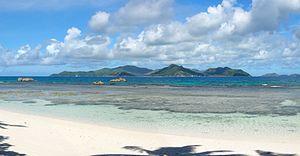
vue sur la deuxième plus large île des Seychelles, Praslin, d'Anse Sévère, La Digue, Seychelles
Praslin, la seconde plus grande île de l'archipel des Seychelles, est située à 44 km au nord-est de Mahé dans le groupe des Iles intérieures. Administrativement, elle est divisée en deux districts : Baie Sainte-Anne et Grand' Anse selon une diagonale qui sépare l'île en deux du NW au SE et dont les principaux bourgs sont Baie Sainte-Anne, Anse Volbert et Grand' Anse. Elle compte une population de plus de 6 500 habitants.